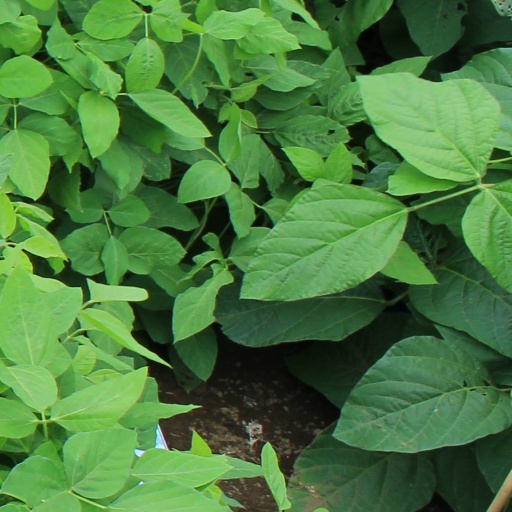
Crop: soybean